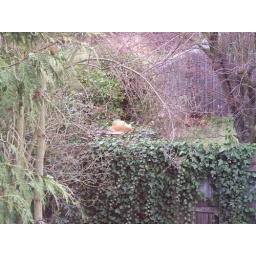
No other cat uses this spot.This window is in Greenwood, Seattle March 7th. 2008